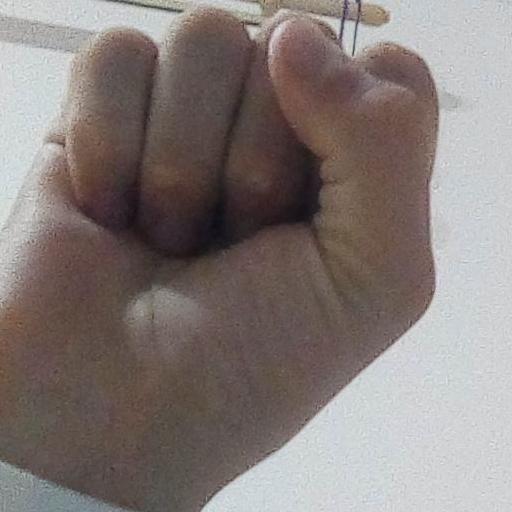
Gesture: fist